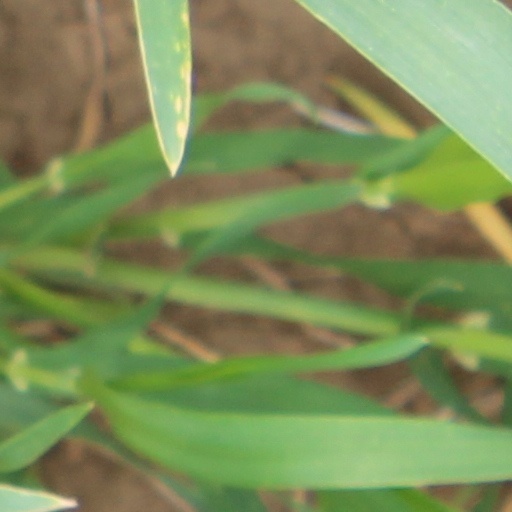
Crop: wheat